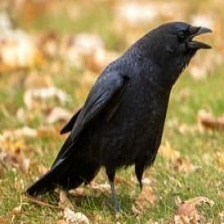
Species: CROW
Scientific name: CORVUS